Jimmy Santiago Baca

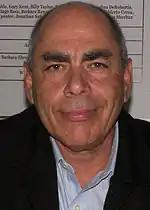
Baca at the 2009 Oregon Book Festival.

In 2004 Baca started a non-profit organization, Cedar Tree, Inc., that supports literary workshops for inmates and troubled youth, through charitable donations. As well as writing workshops, Cedar Tree has produced two documentary films "Clamor en Chino" and "Moving the River Back Home". The organization employs ex-offenders as interns.